Ian Duncan (businessman)

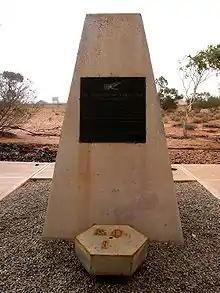
Monument marking the first hole drilled into the Olympic Dam IOCGU deposit (commenced 13 June 1975).

Duncan joined Western Mining Corporation (WMC Resources) in 1971 and remained with the company for 27 years. He commenced as operations manager of the company's exploration division, and rose to General Manager of the Olympic Dam mine.